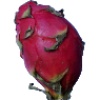
Label: red_pitahaya